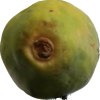
Label: papaya